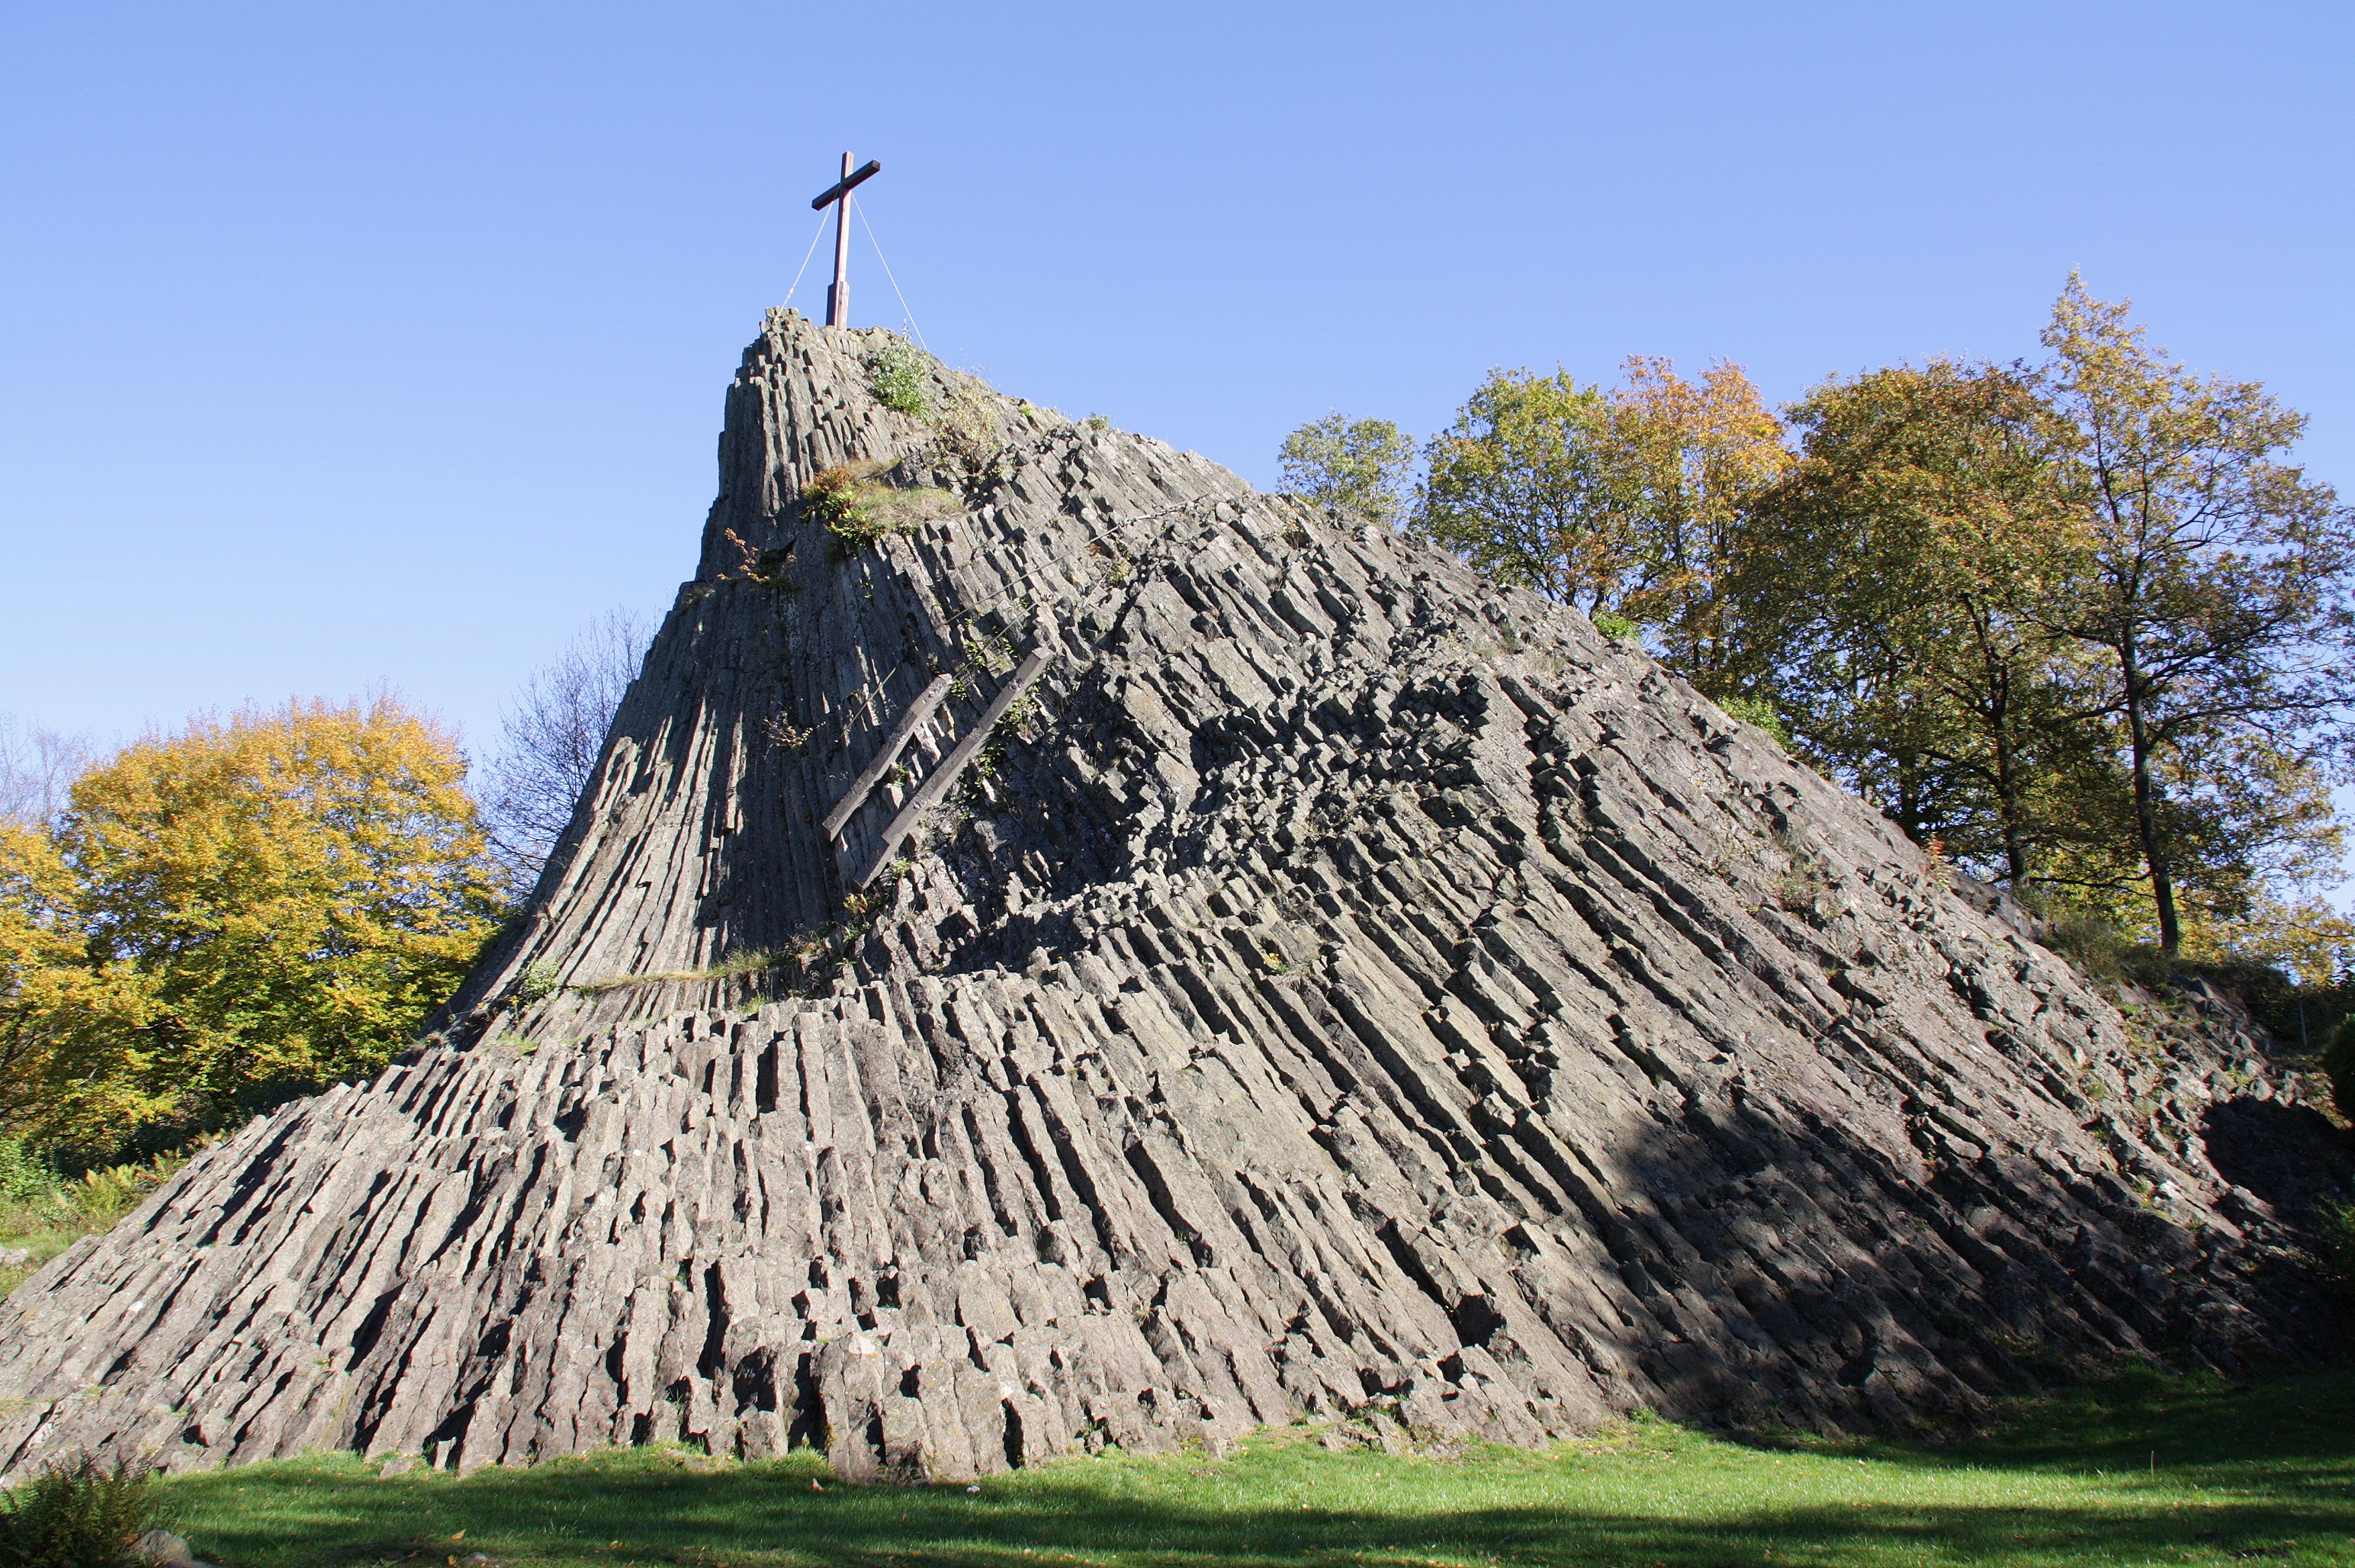
tree, nature, rock, mountain, hill, adventure, mountain range, monument, cliff, park, rock formation, cross, terrain, ridge, geology, badlands, boulder, basalt, columnar basalt, type of rock, druid stone